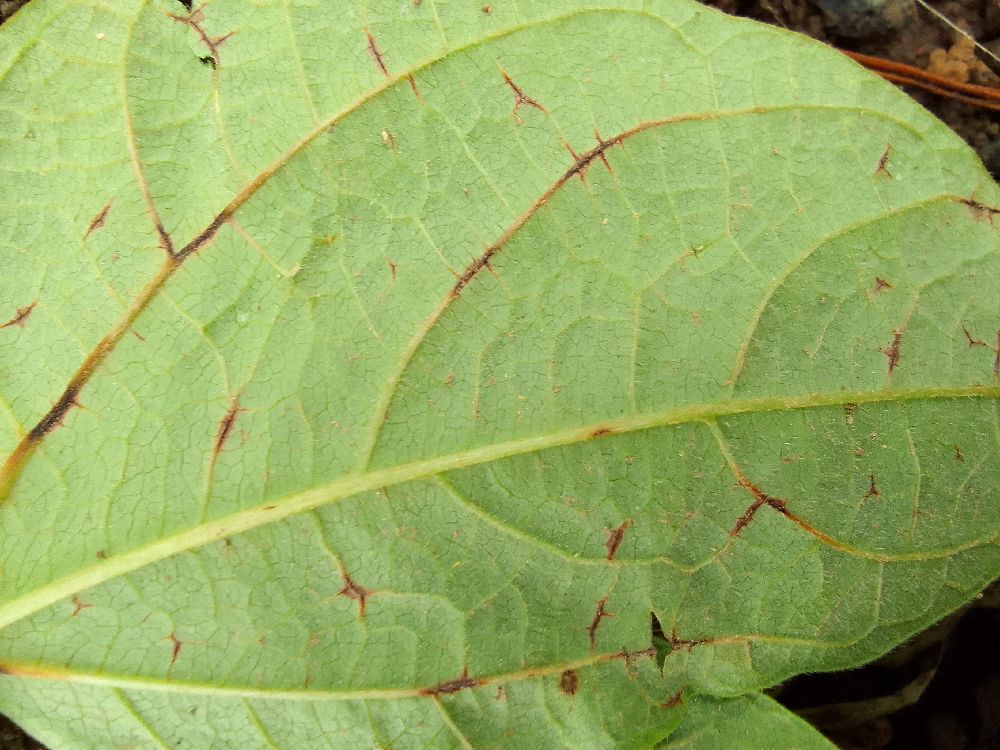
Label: anthracnose